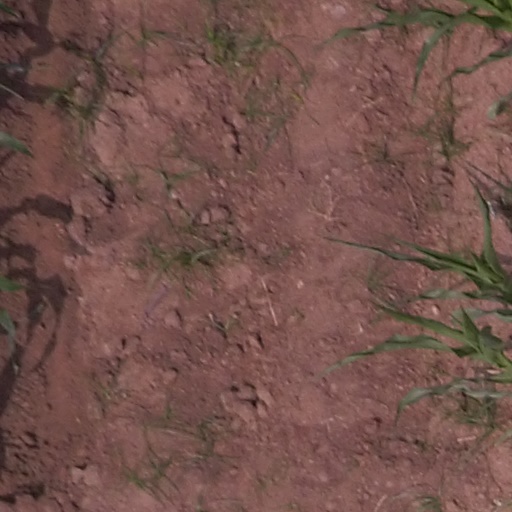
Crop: maize; corn